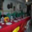
Label: table